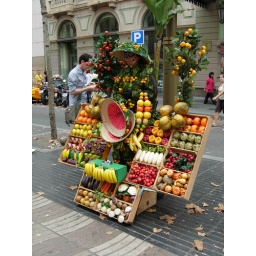
Ok here is a real human fruit stand. Yes, there is a person in there.